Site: brandenburg
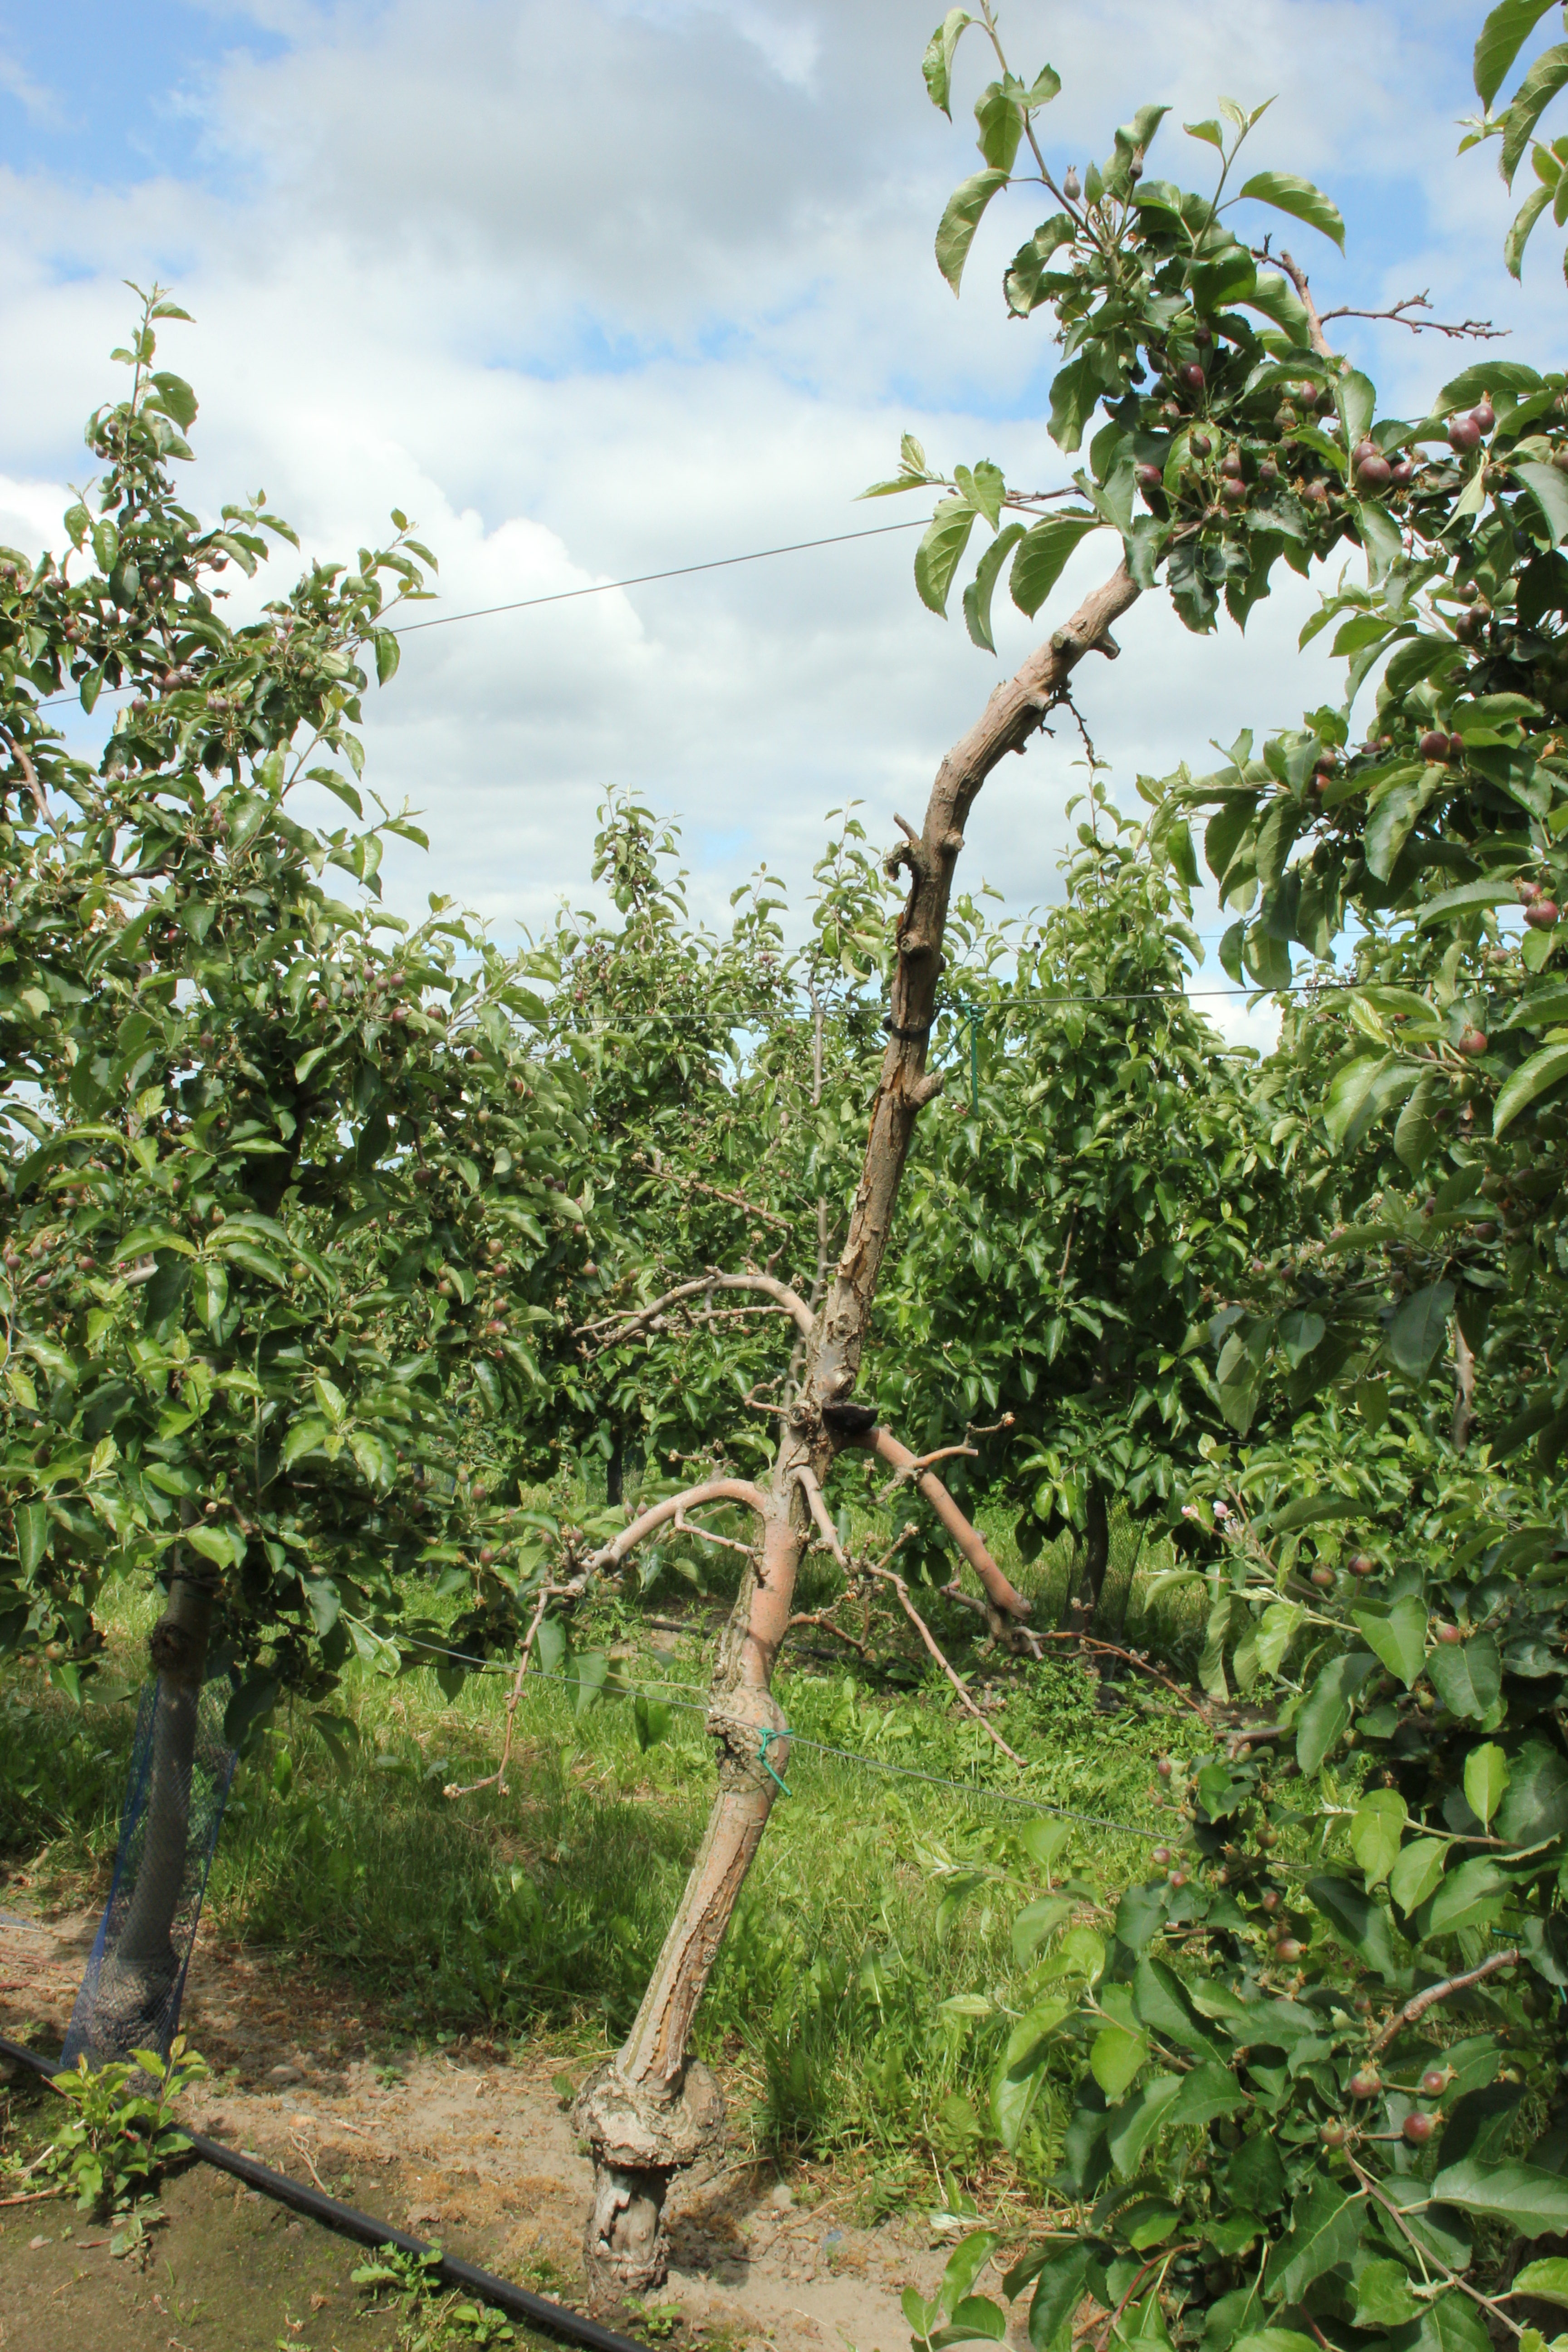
Growth stage (BBCH 72): Development of fruit